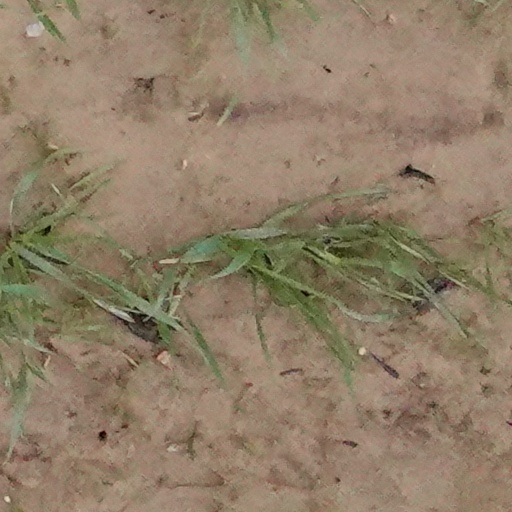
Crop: wheat